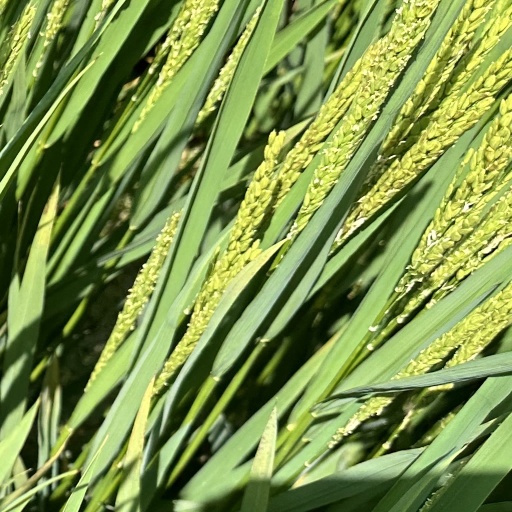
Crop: rice